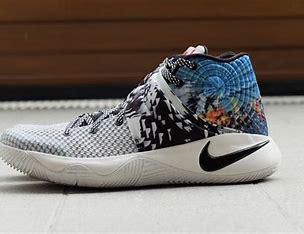
Brand: Nike
Model: Kyrie 2